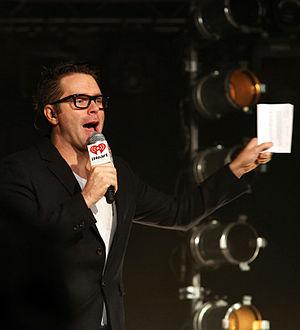
Dancing with the Stars est une émission de télé-réalité centrée sur la danse et diffusée depuis 2005 sur ABC aux États-Unis et sur CTV ou CTV Two au Canada. L'émission est adaptée d'un format britannique, Strictly Come Dancing.